Central High School (Springfield, Missouri)

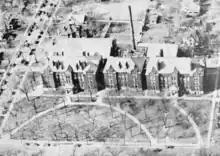
Central High-school 1933 - Aerial View

Central has varied structure since its original construction in 1894. The original building is almost fully intact, albeit with many additions, the first of which was the Central Wing added in 1907. The Central Wing was then followed up by the addition of the Eastern Wing in 1913. Following the construction of the Eastern Wing, the Auditorium was constructed in 1940. The most recent addition to the building, the "New Wing", was completed in 2002. The construction of the "New Wing" drastically improved the nature of the school in adding another building to the campus. The building houses Central's library, various classrooms, and an improved lunchroom.